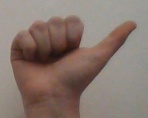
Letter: dhad